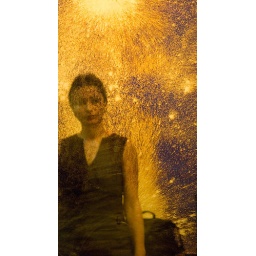
reflections in the golden mirror 2